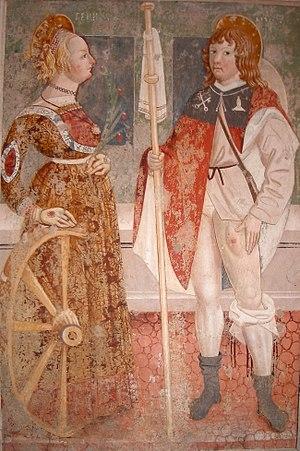
Giovanni Antonio Merli est un peintre italien de la haute Renaissance, principal représentant de l'un des ateliers de peinture présents à Novare, actif entre le XVᵉ et XVIᵉ siècles.